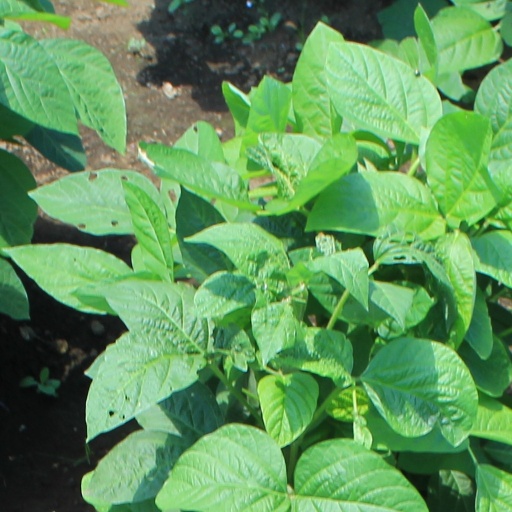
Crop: soybean